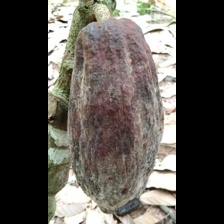
Label: moniliophthora